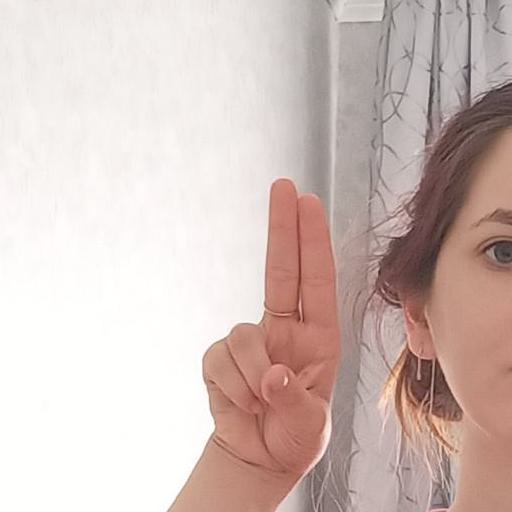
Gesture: two_up